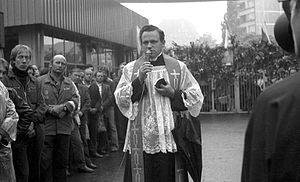
Henryk Jankowski est un prêtre catholique qui a été l'un des principaux prêtres catholiques polonais qui ont soutenu le mouvement Solidarność opposé au gouvernement communiste dans les années 1980.